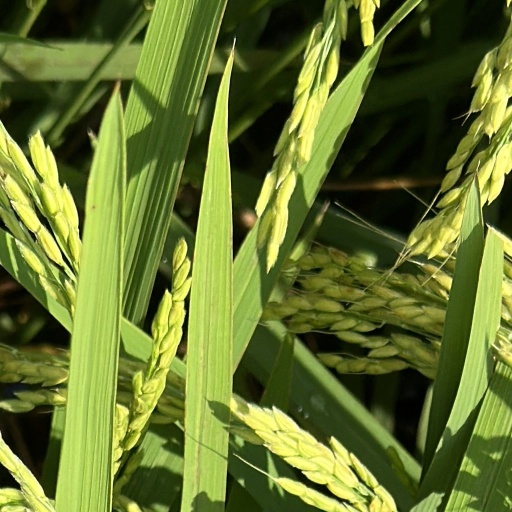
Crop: rice